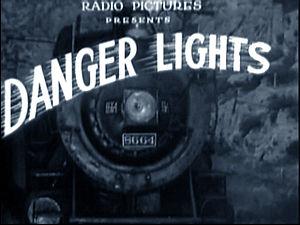
Danger Lights est un film américain réalisé par George B. Seitz et sorti en 1930.